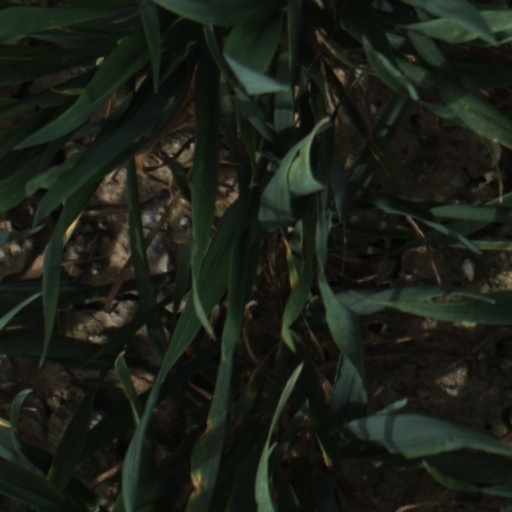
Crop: wheat